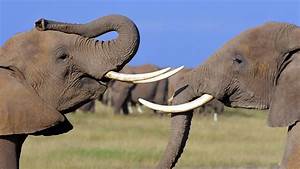
Label: elephant